James Bell (footballer, born 1883)

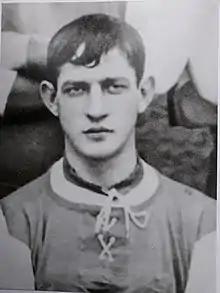

James Bell (1883–1962) was an English professional footballer who played as a forward.